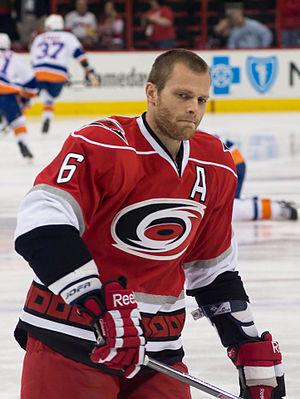
Tim Gleason est un joueur professionnel américain de hockey sur glace. Il évolue au poste de défenseur.